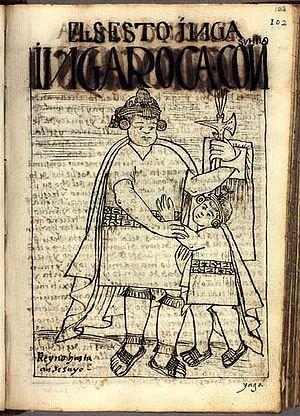
Inca Roca était le sixième souverain inca du royaume de Cuzco. Son existence est semi-légendaire, comme celle des sept premiers rois incas. Il est le premier souverain inca à porter le titre de Sapa Inca, et à incorporer le terme d'Inca à son nom de règne.